Botic van de Zandschulp

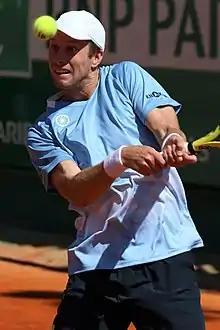
Van de Zandschulp at the 2022 Monte-Carlo Masters

Botic van de Zandschulp (born 4 October 1995) is a Dutch professional tennis player. He has a career high singles ranking of world No. 22 by the ATP, achieved on 29 August 2022. He is the current Dutch No. 3 singles player. He also has a career high doubles ranking of world No. 60, achieved on 22 May 2023.